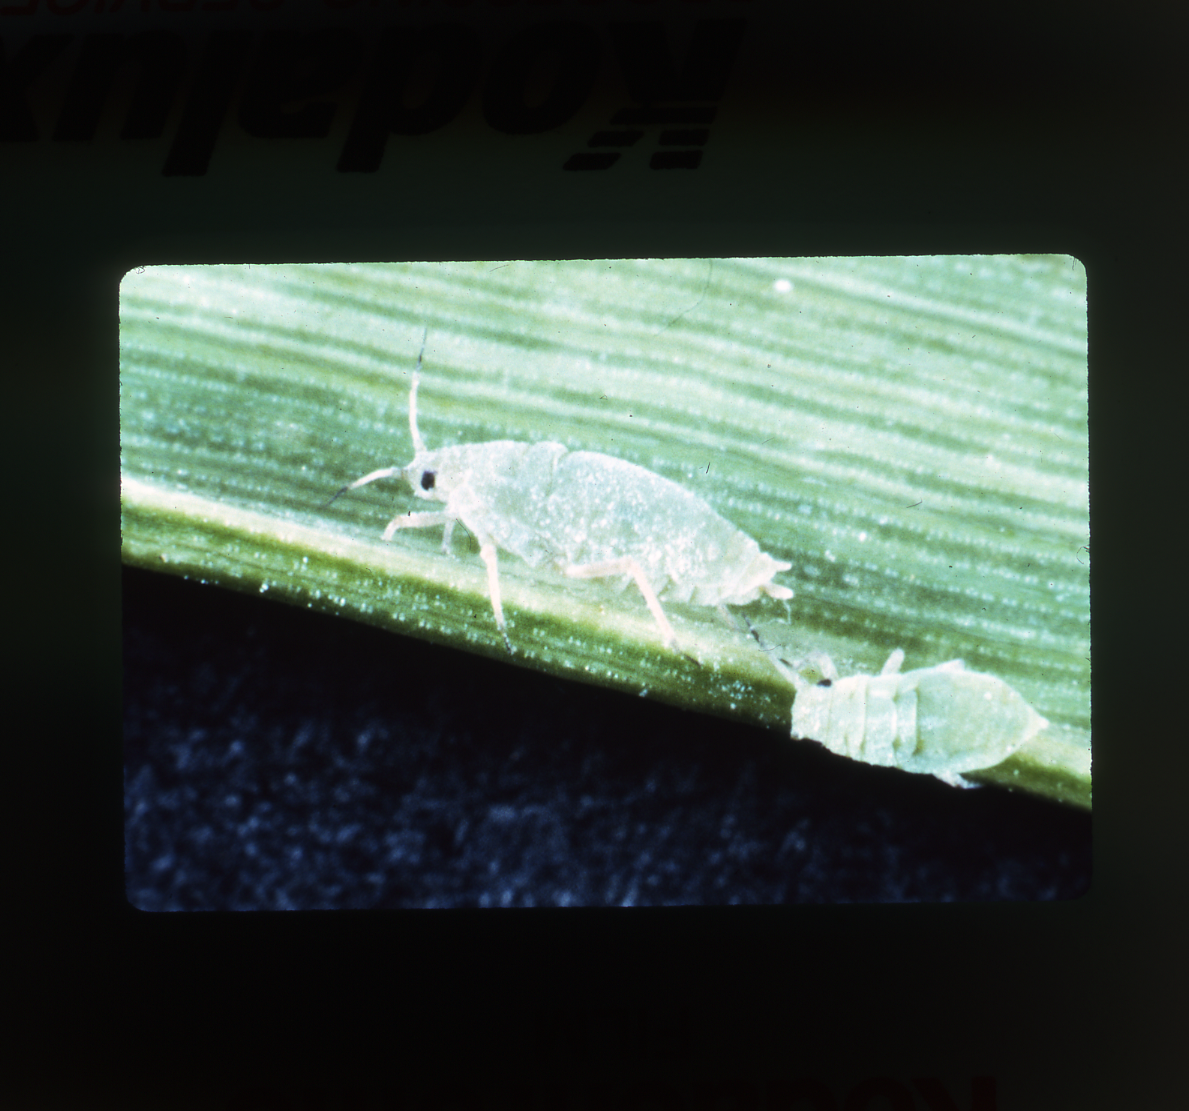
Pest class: russian_wheat_aphid